Isan language

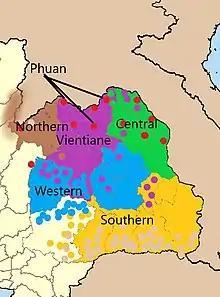
Geographic distribution of Lao dialects within Northeastern Thailand.

Although Isan is treated separately from the Lao language of Laos due to its use of the Thai script, political sensitivity and the influence of the Thai language, dialectal isoglosses crisscross the Mekong River, mirroring the downstream migration of the Lao people as well as the settlement of Isan from the east to west, as people were forced to the right bank. Isan can be broken up into at least fourteen varieties, based on small differentiations in tonal quality and distribution as well as small lexical items, but these can be grouped into the same five dialectal regions of Laos. As a result of the movements, Isan varieties are often more similar to the Lao varieties spoken on the opposite banks of the Mekong than to other Isan people up- or downstream although Western Lao, formed from the merger of peoples from different Lao regions, does not occur in Laos and is only found in Isan.